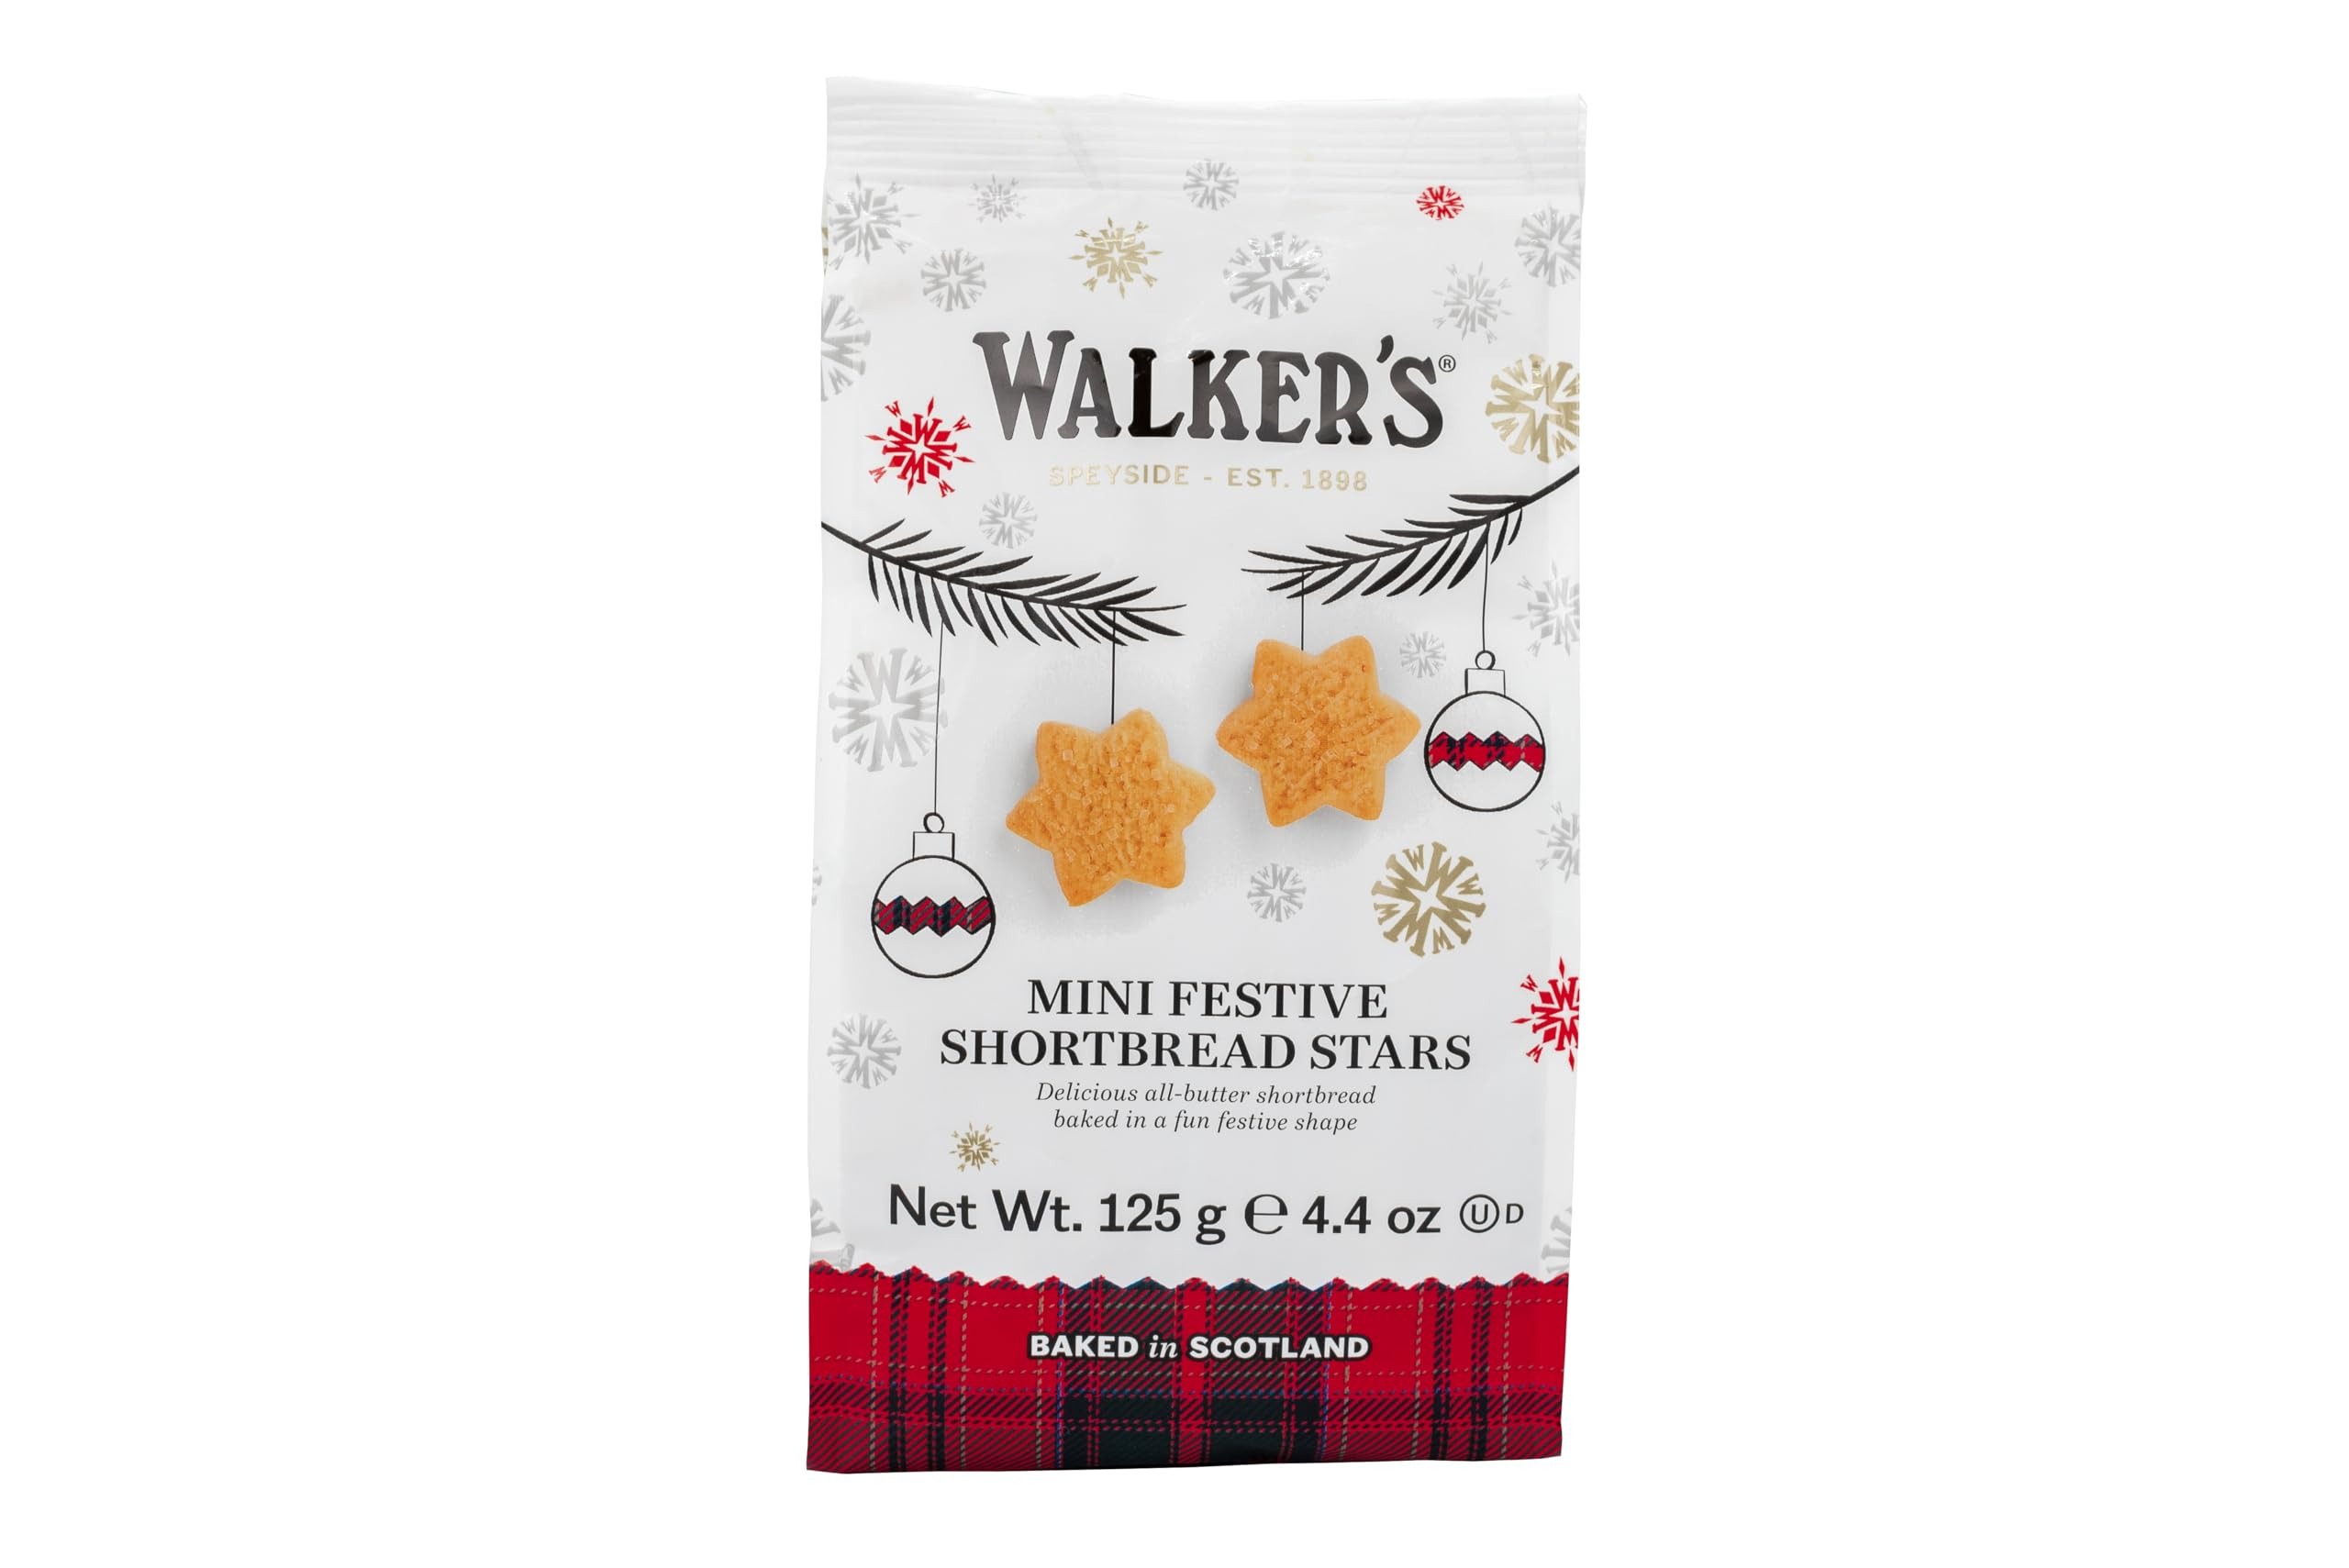
Item Name: Walker’s Mini Festive Shortbread Cookies - Pack of 6 Holiday Shortbread Cookie Bags (4.4 oz) – Includes Mini Star-Shaped Christmas Cookies
Bullet Point 1: Authentic shortbread cookies from Scotland: Enjoy a traditional taste of Scotland this holiday season with mini all-butter shortbread cookies that are sure to add to the Christmas fun; contains 27 mini cookies
Bullet Point 2: Make it memorable with Walker’s: Spread joy and cheer with festive all-butter cookies that can be enjoyed with your favorite warm beverage like coffee or tea; our favorite is to snack on our shortbread as is
Bullet Point 3: Scotland at its finest: Our holiday cookies combine the best of traditional Scotland with a delightful collection of mini shortbread stars that make for the perfect small gift or addition to your pantry
Bullet Point 4: A tradition of quality: Baked with meticulous care, our shortbread is made with four simple ingredients – butter, flour, sugar, and salt – ensuring pure taste that is free from artificial ingredients, suitable for vegetarians and kosher-certified
Bullet Point 5: True to our heritage: As a fifth generation, family-run business, we remain true to our founder Joseph’s original recipes and dream – to bake the best and showcase Scotland at its finest
Value: 26.4
Unit: ounce

Price: 15.94